Rayo de Jalisco Jr.

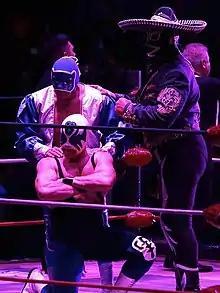
Rayo de Jalisco Jr. (right), Atlantis (middle) and Blue Panther (left) in 2018

Rayo de Jalisco Jr. (Spanish: "Lightning Bolt from Jalisco Jr."; born January 1, 1960) is an active Mexican "luchador" "enmascarado" (or masked professional wrestler). He is currently performing as a freelancer on the Mexican independent circuit, and is best known for his longtime association with Consejo Mundial de Lucha Libre (CMLL). A second-generation wrestler, Rayo de Jalisco Jr. is the son of Rayo de Jalisco, a famous wrestler from the early days of "lucha libre"; he also has a son who wrestles under the name Rayman.